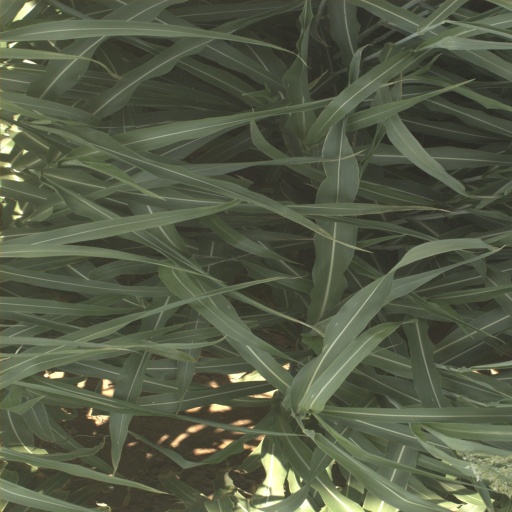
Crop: sorghum